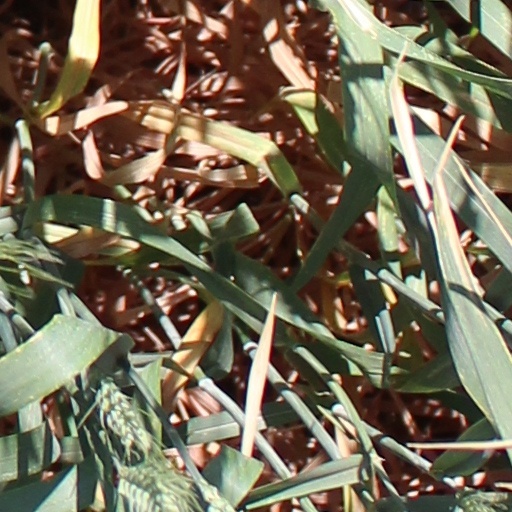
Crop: wheat